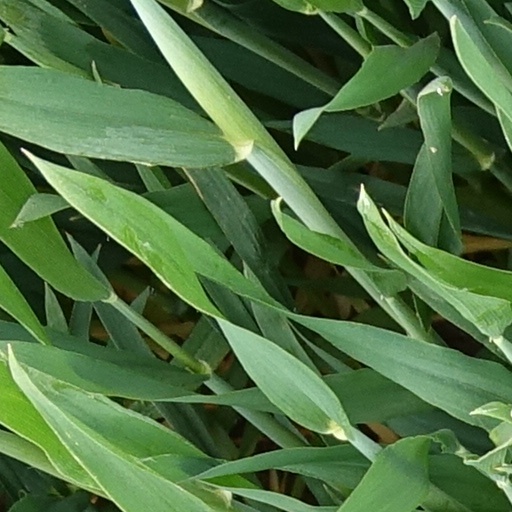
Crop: wheat